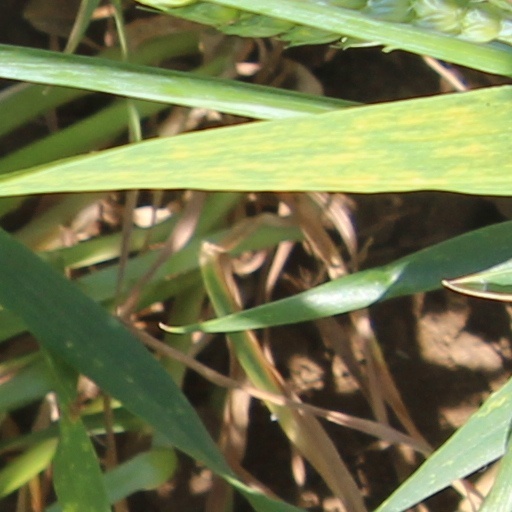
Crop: wheat